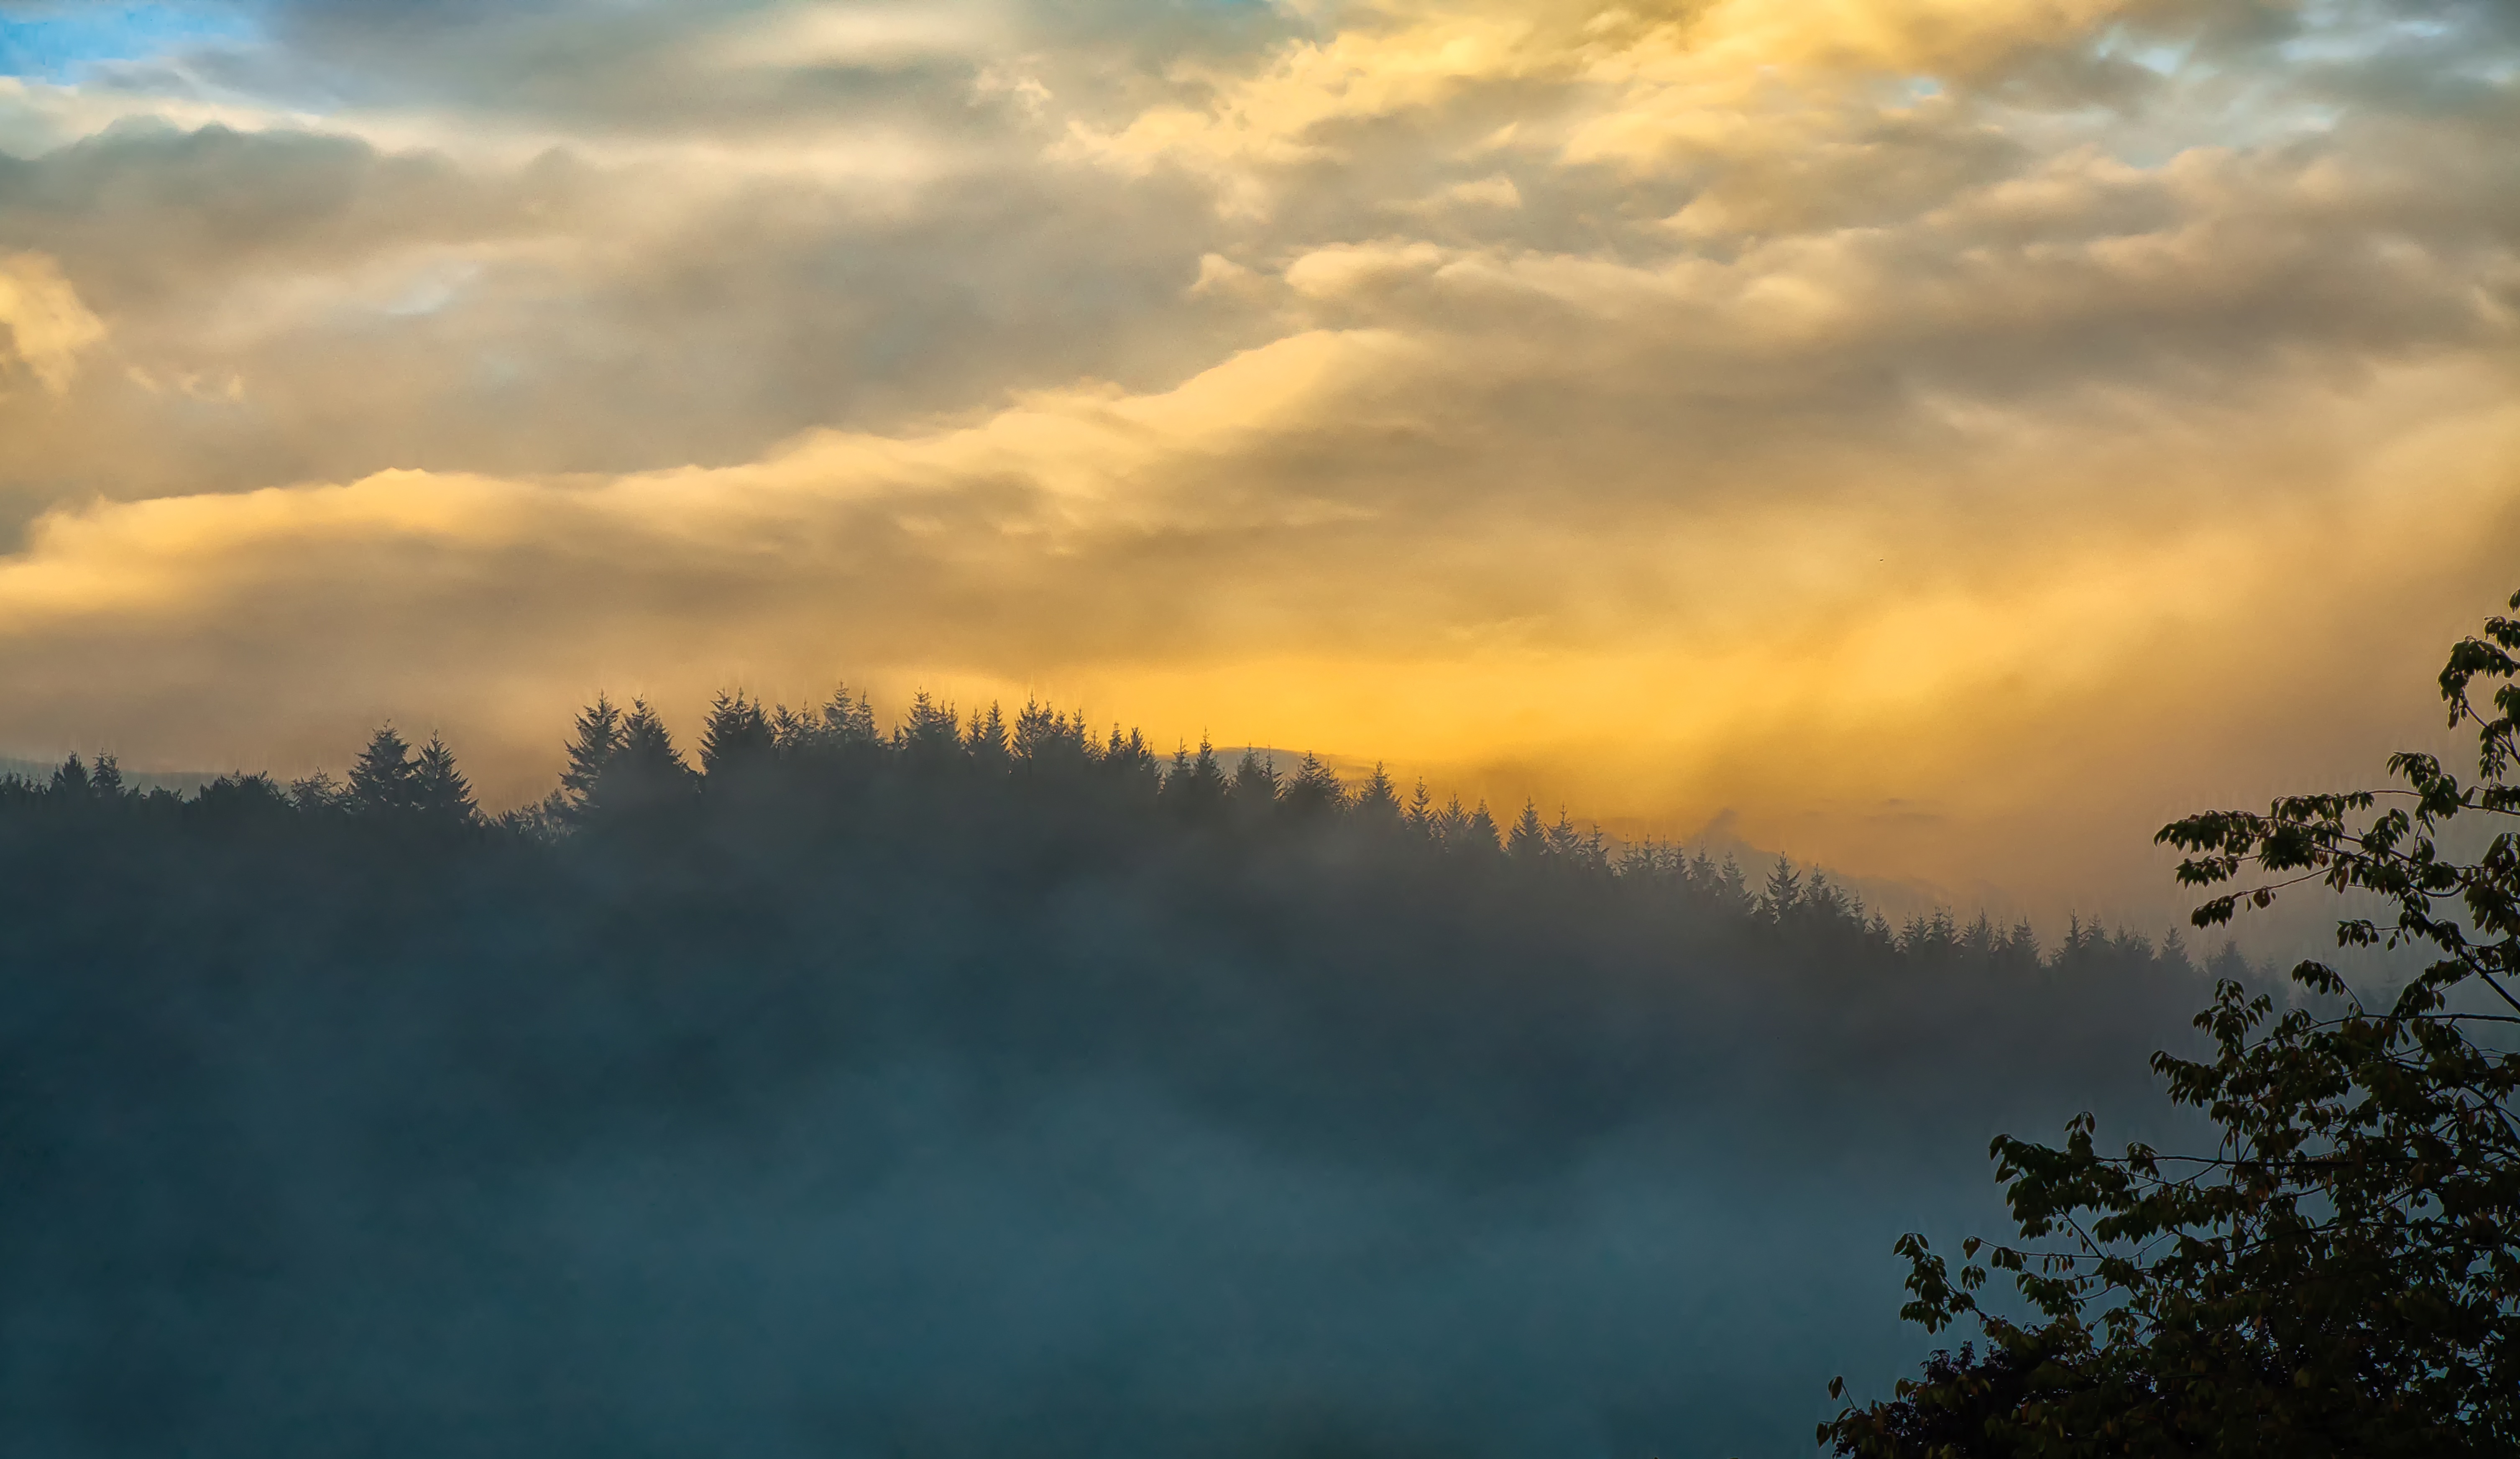
landscape, tree, nature, forest, horizon, mountain, cloud, sky, sun, fog, sunrise, sunset, mist, sunlight, morning, hill, dawn, atmosphere, foggy, dusk, evening, twilight, autumn, rest, trees, beautiful, mood, setting, abendstimmung, afterglow, evening sky, meteorological phenomenon, atmospheric phenomenon